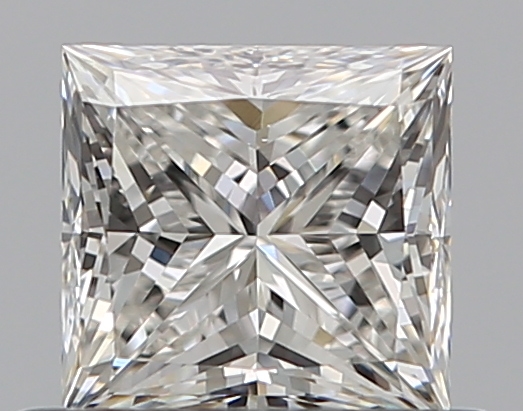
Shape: princess
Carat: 0.51
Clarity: VS1
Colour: G
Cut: EX
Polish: EX
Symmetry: VG
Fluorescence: F
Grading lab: GIA
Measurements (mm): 4.42 x 4.3 x 3.06